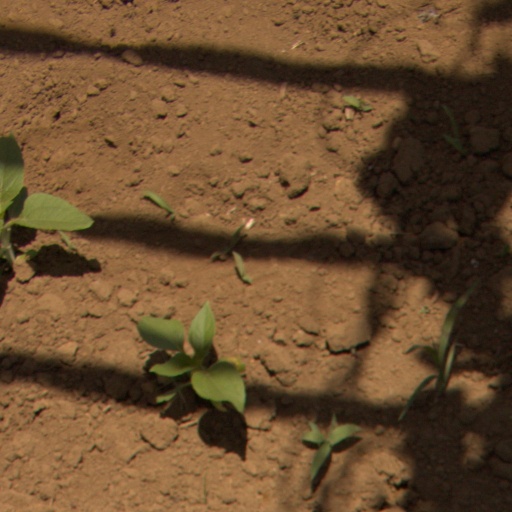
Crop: Jerusalem artichoke